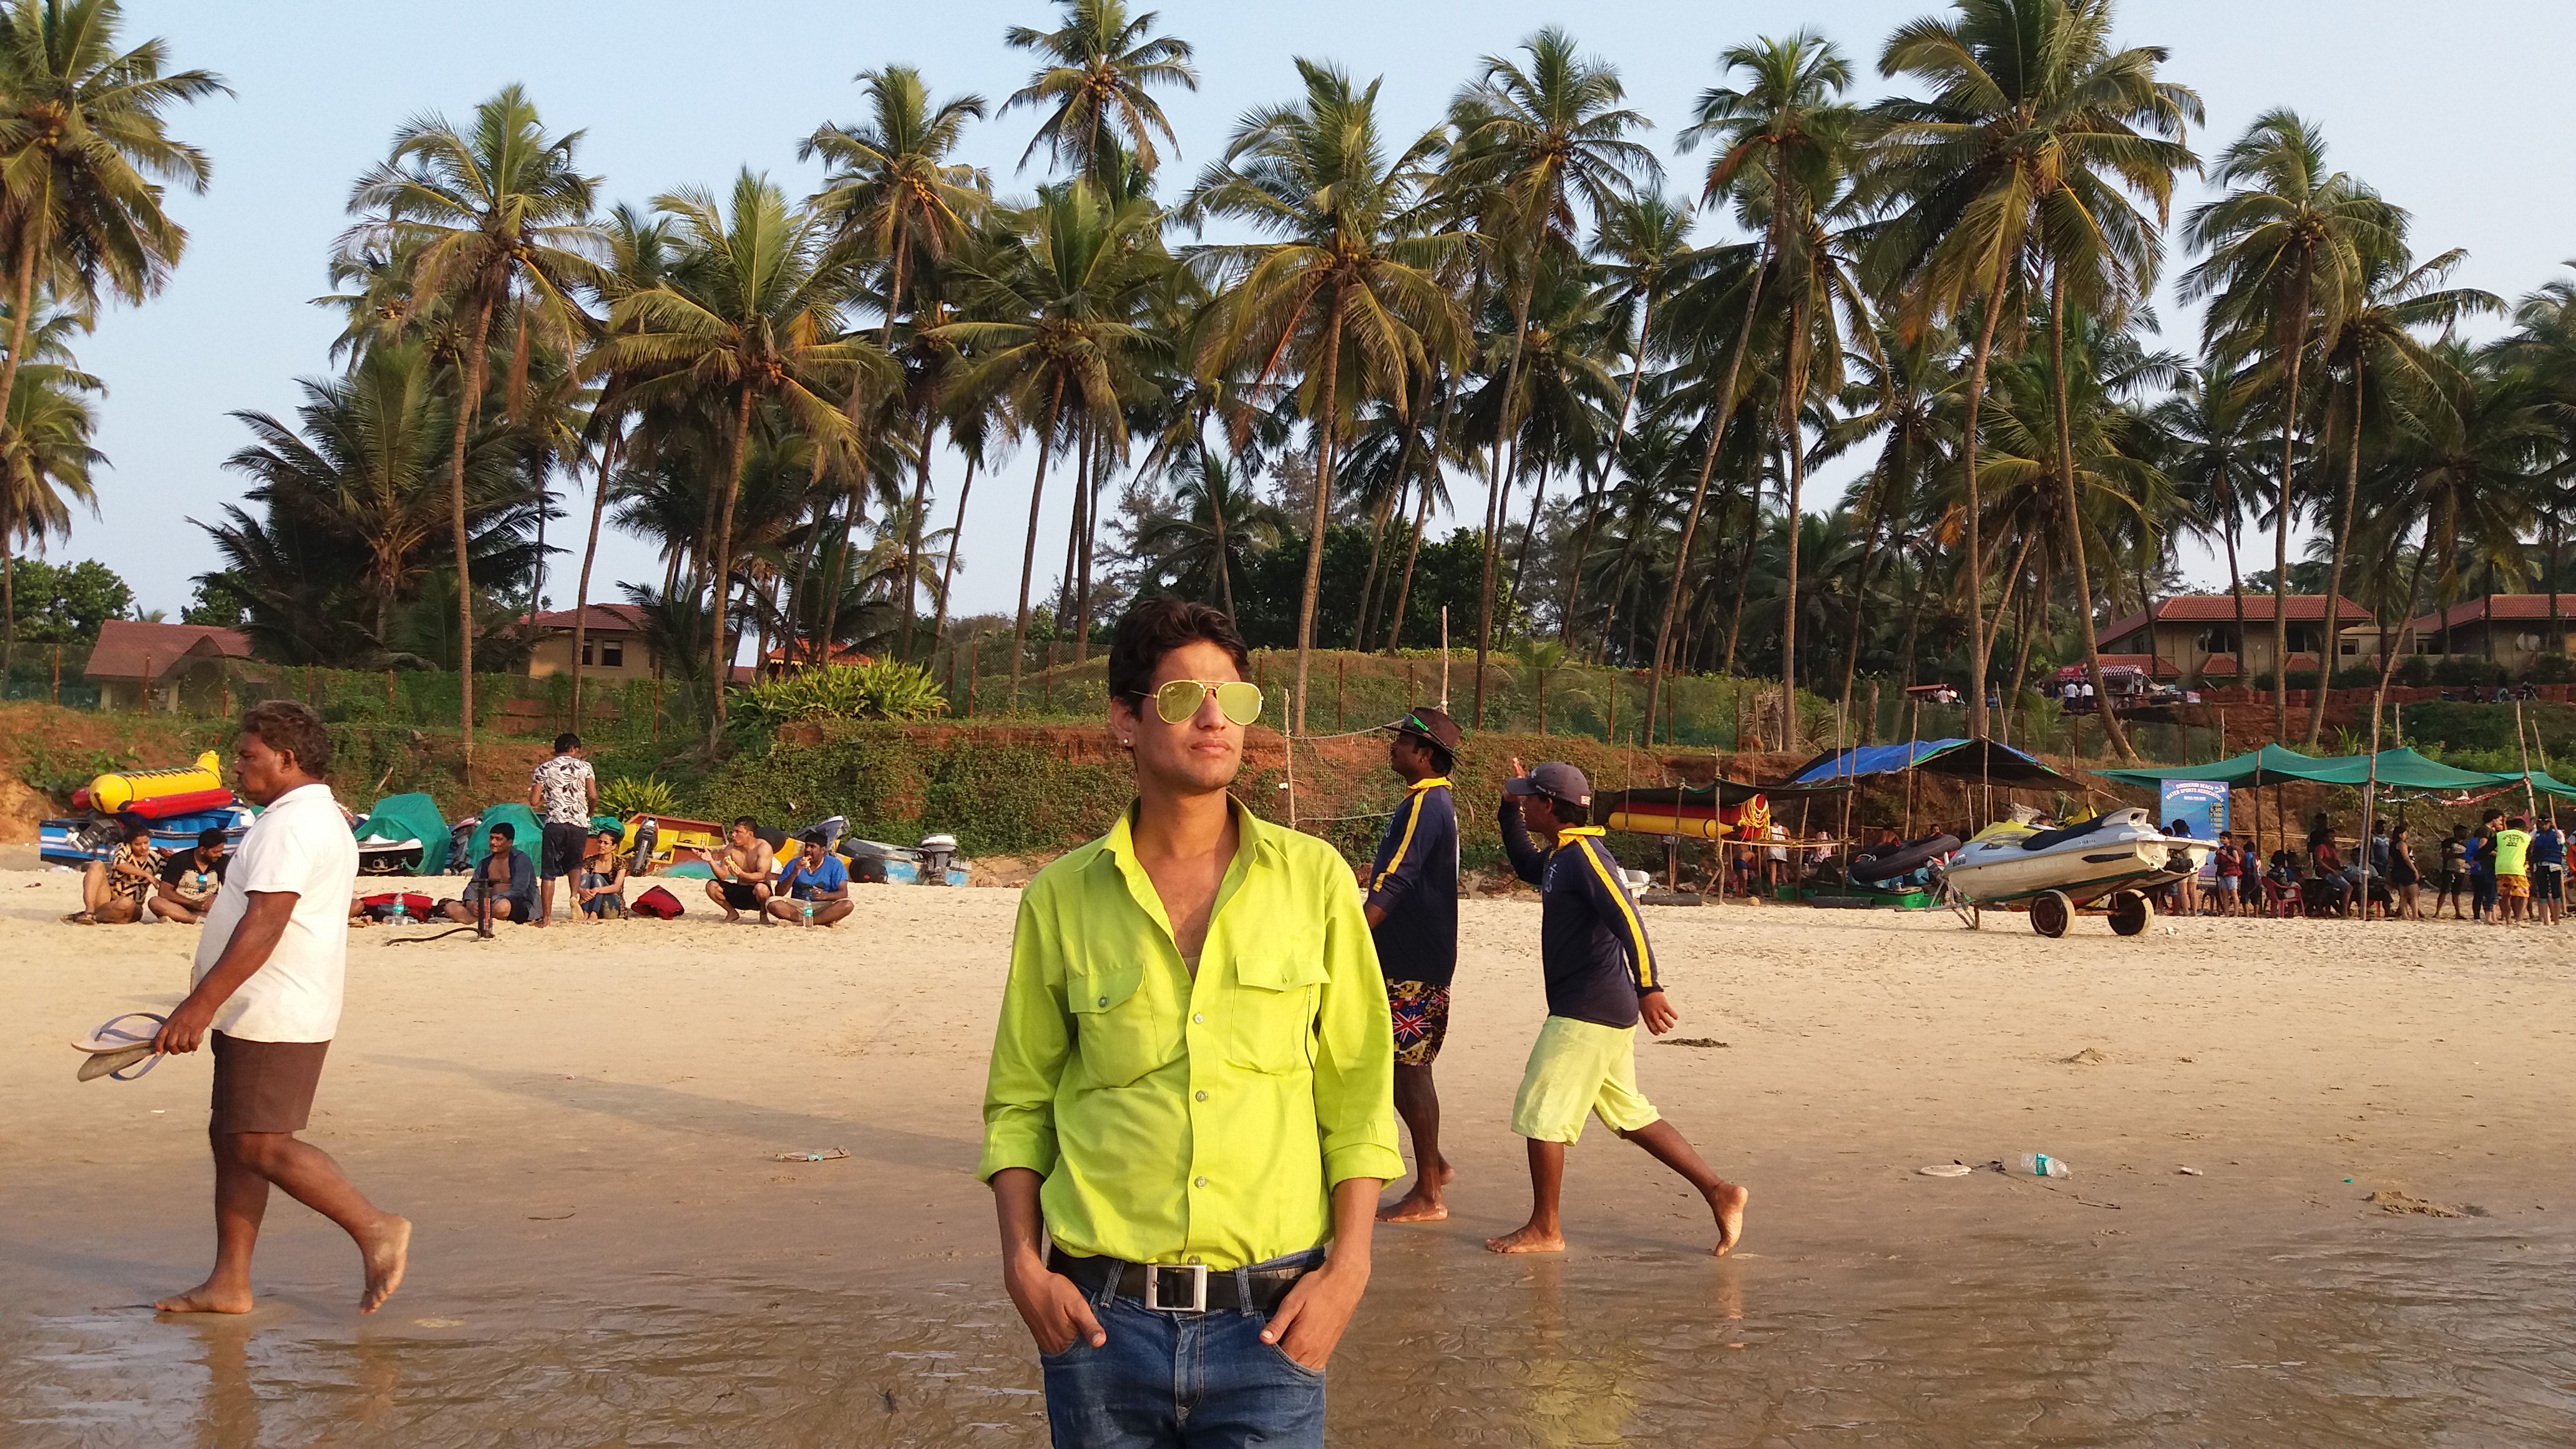
man, beach, body of water, water, leisure, tree, fun, tourism, vacation, recreation, sand, travel, plant, arecales, sports, palm tree, competition event, coast, tropics, sea